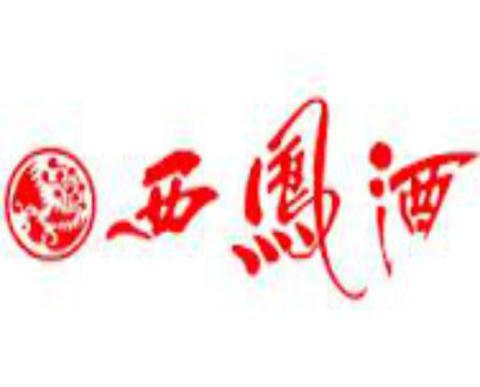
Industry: Food